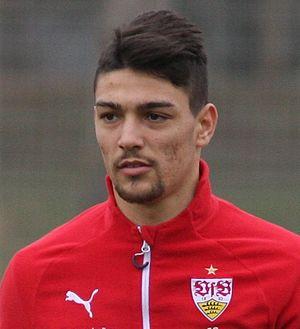
Federico Barba, né le 1ᵉʳ septembre 1993 à Rome, est un footballeur italien. Il évolue au poste de défenseur à Bénévent Calcio, en prêt du Chievo Vérone.